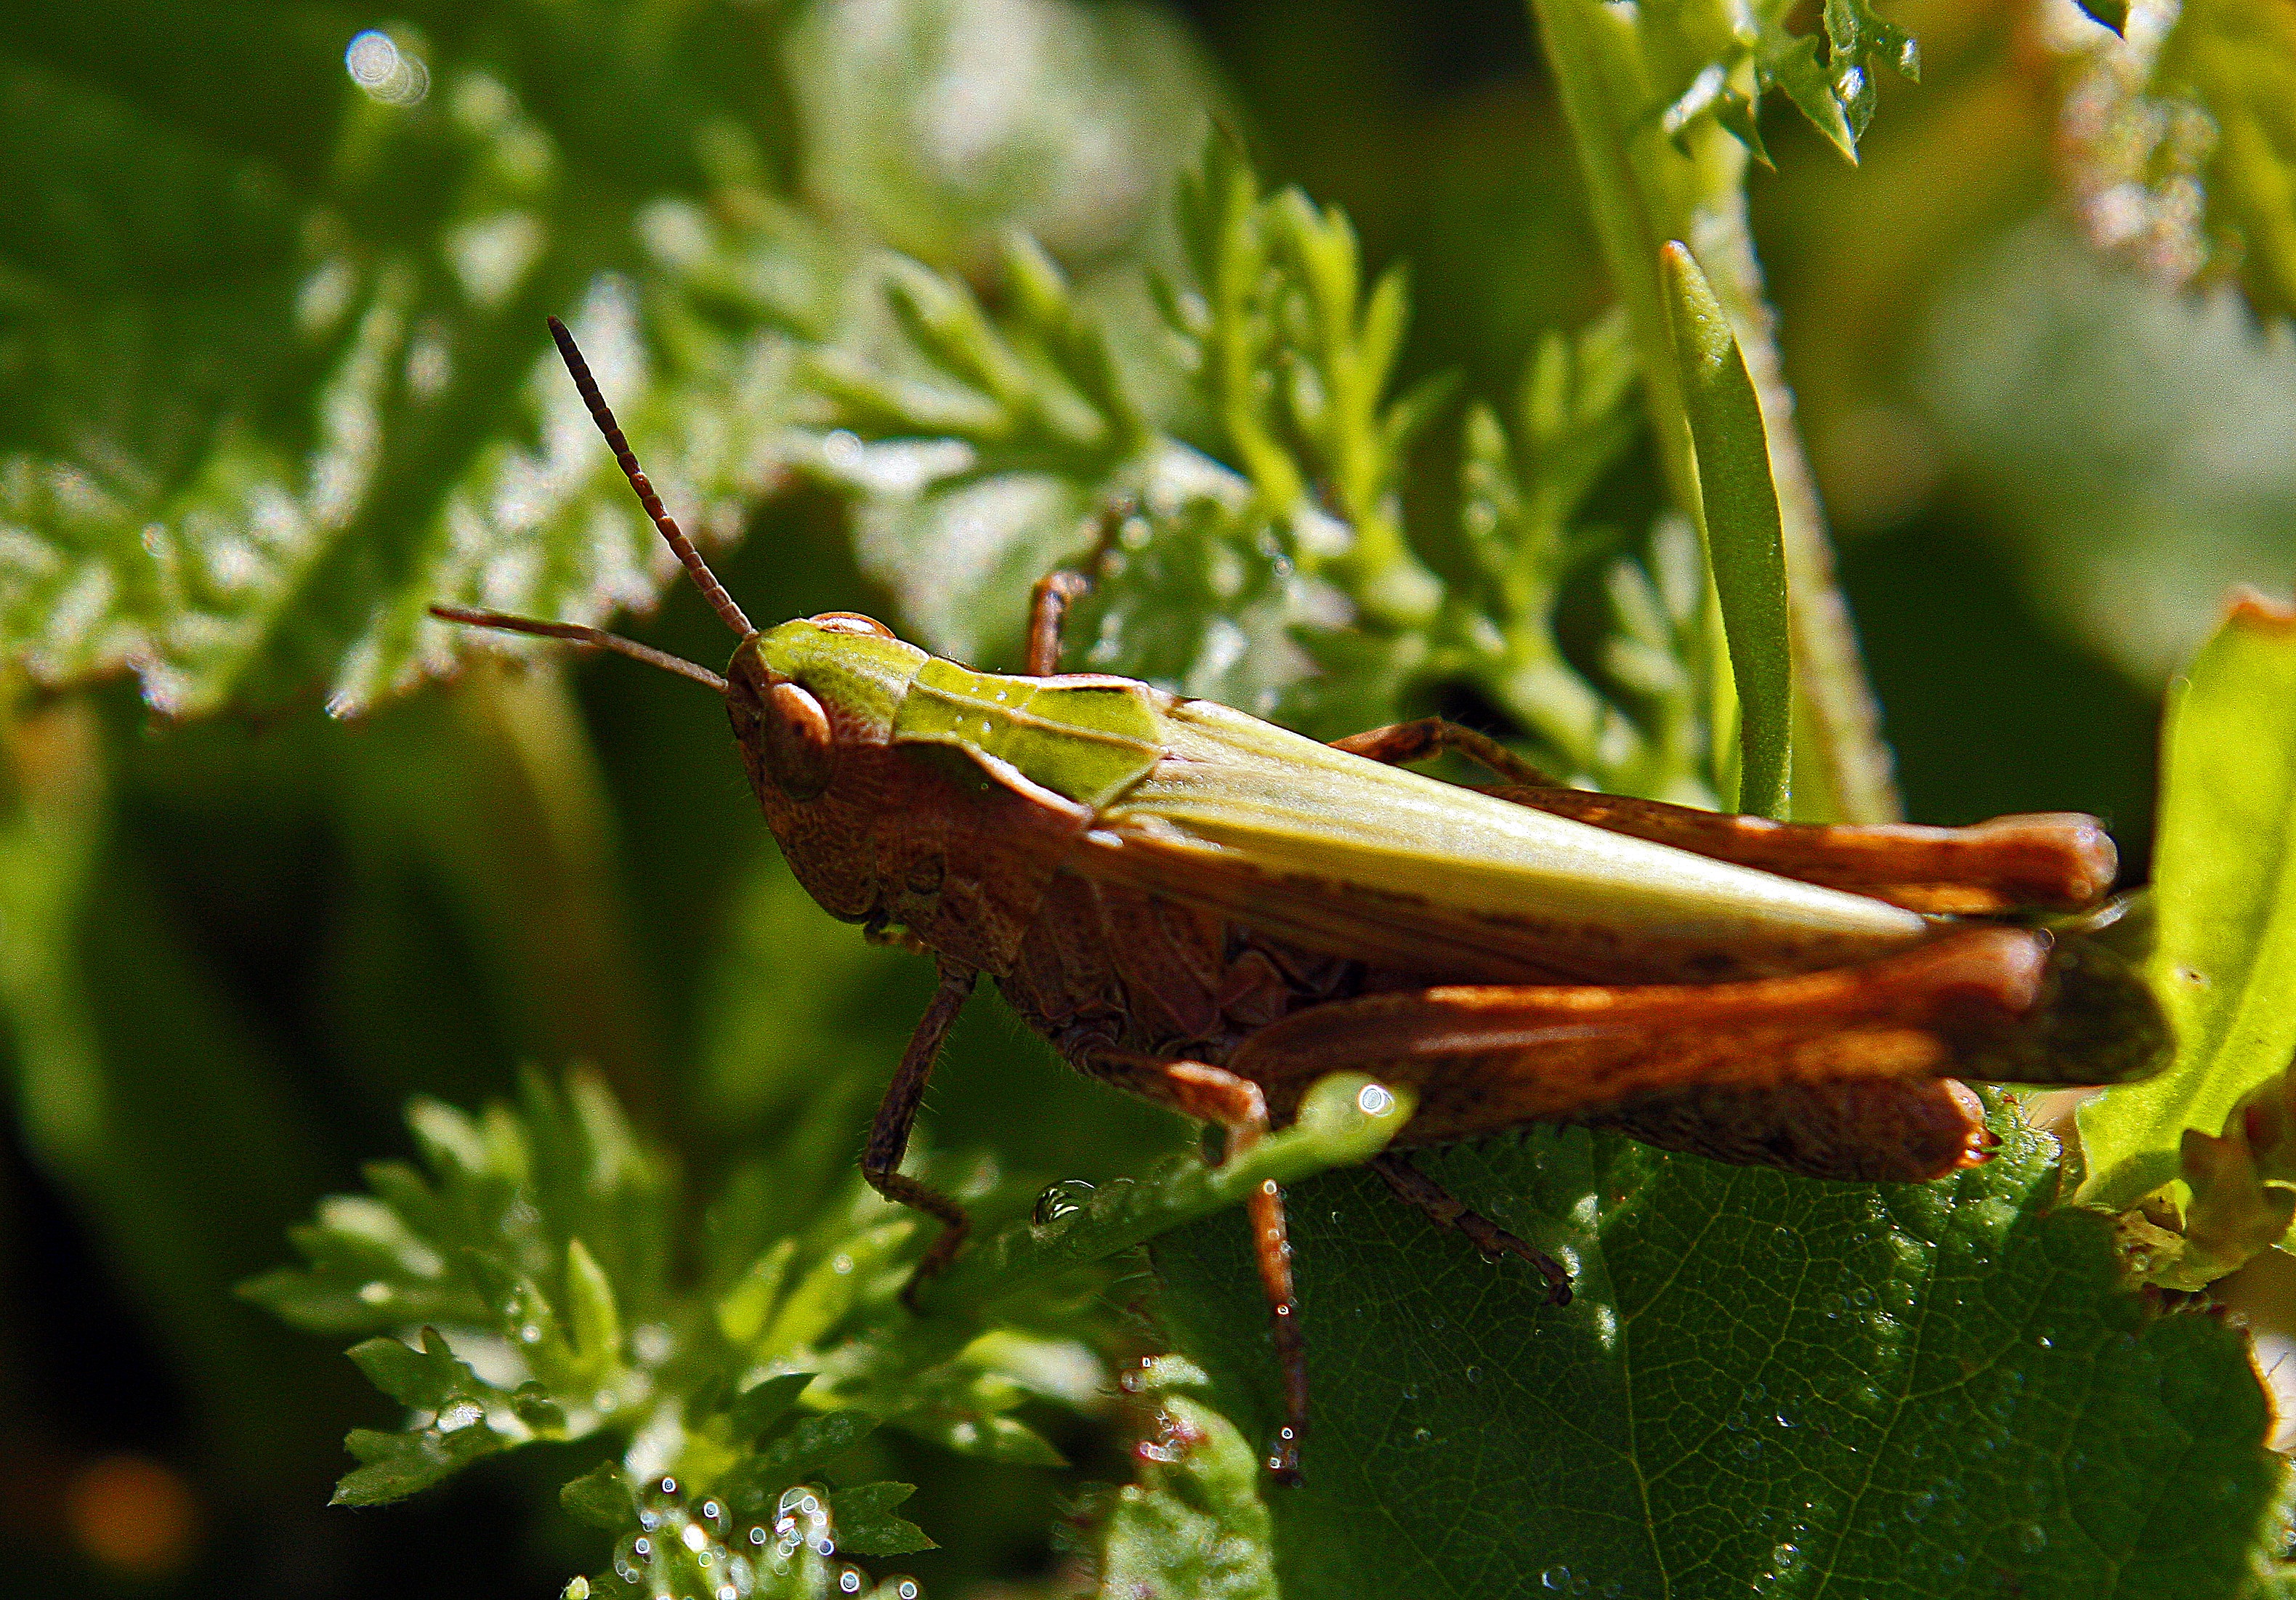
nature, leaf, flower, green, insect, macro, botany, moth, butterfly, fauna, invertebrate, animals, grasshopper, locust, ggl1, xovesphoto, animales, gphoto, canoneos500d, macro photography, arthropod, moths and butterflies, cricket like insect